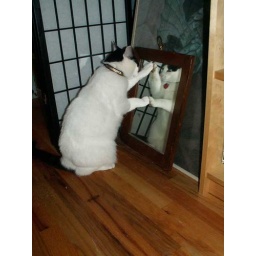
Thurber hates the cat in the mirror